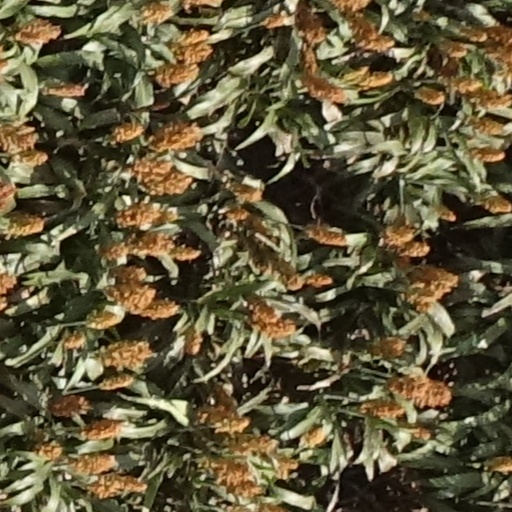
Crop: sorghum